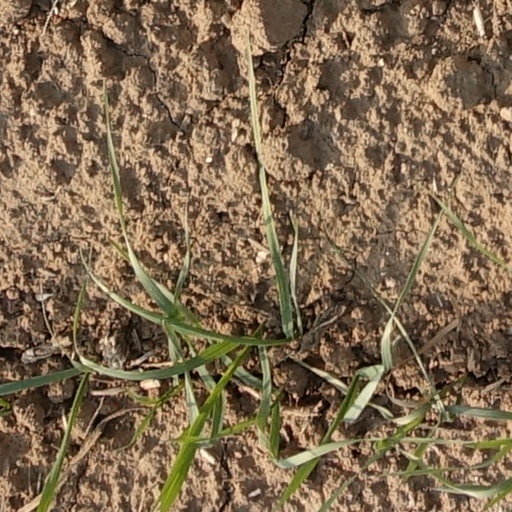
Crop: wheat